John Charles Dollman

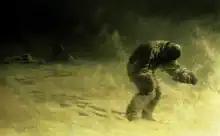
"A Very Gallant Gentleman" (1913), depicting Lawrence Oates

His painting of Antarctic explorer Lawrence Oates as he walked to his death, "A Very Gallant Gentleman", hangs in the Cavalry Club in London. It was commissioned by officers of the Inniskilling Dragoons in 1913. It was exhibited at the Royal Academy in 1914. A preparatory sketch was exhibited in the Scott Polar Research Institute, at the University of Cambridge, and later sold by Christie's, on behalf of a private owner, for £40,000 in 2014.